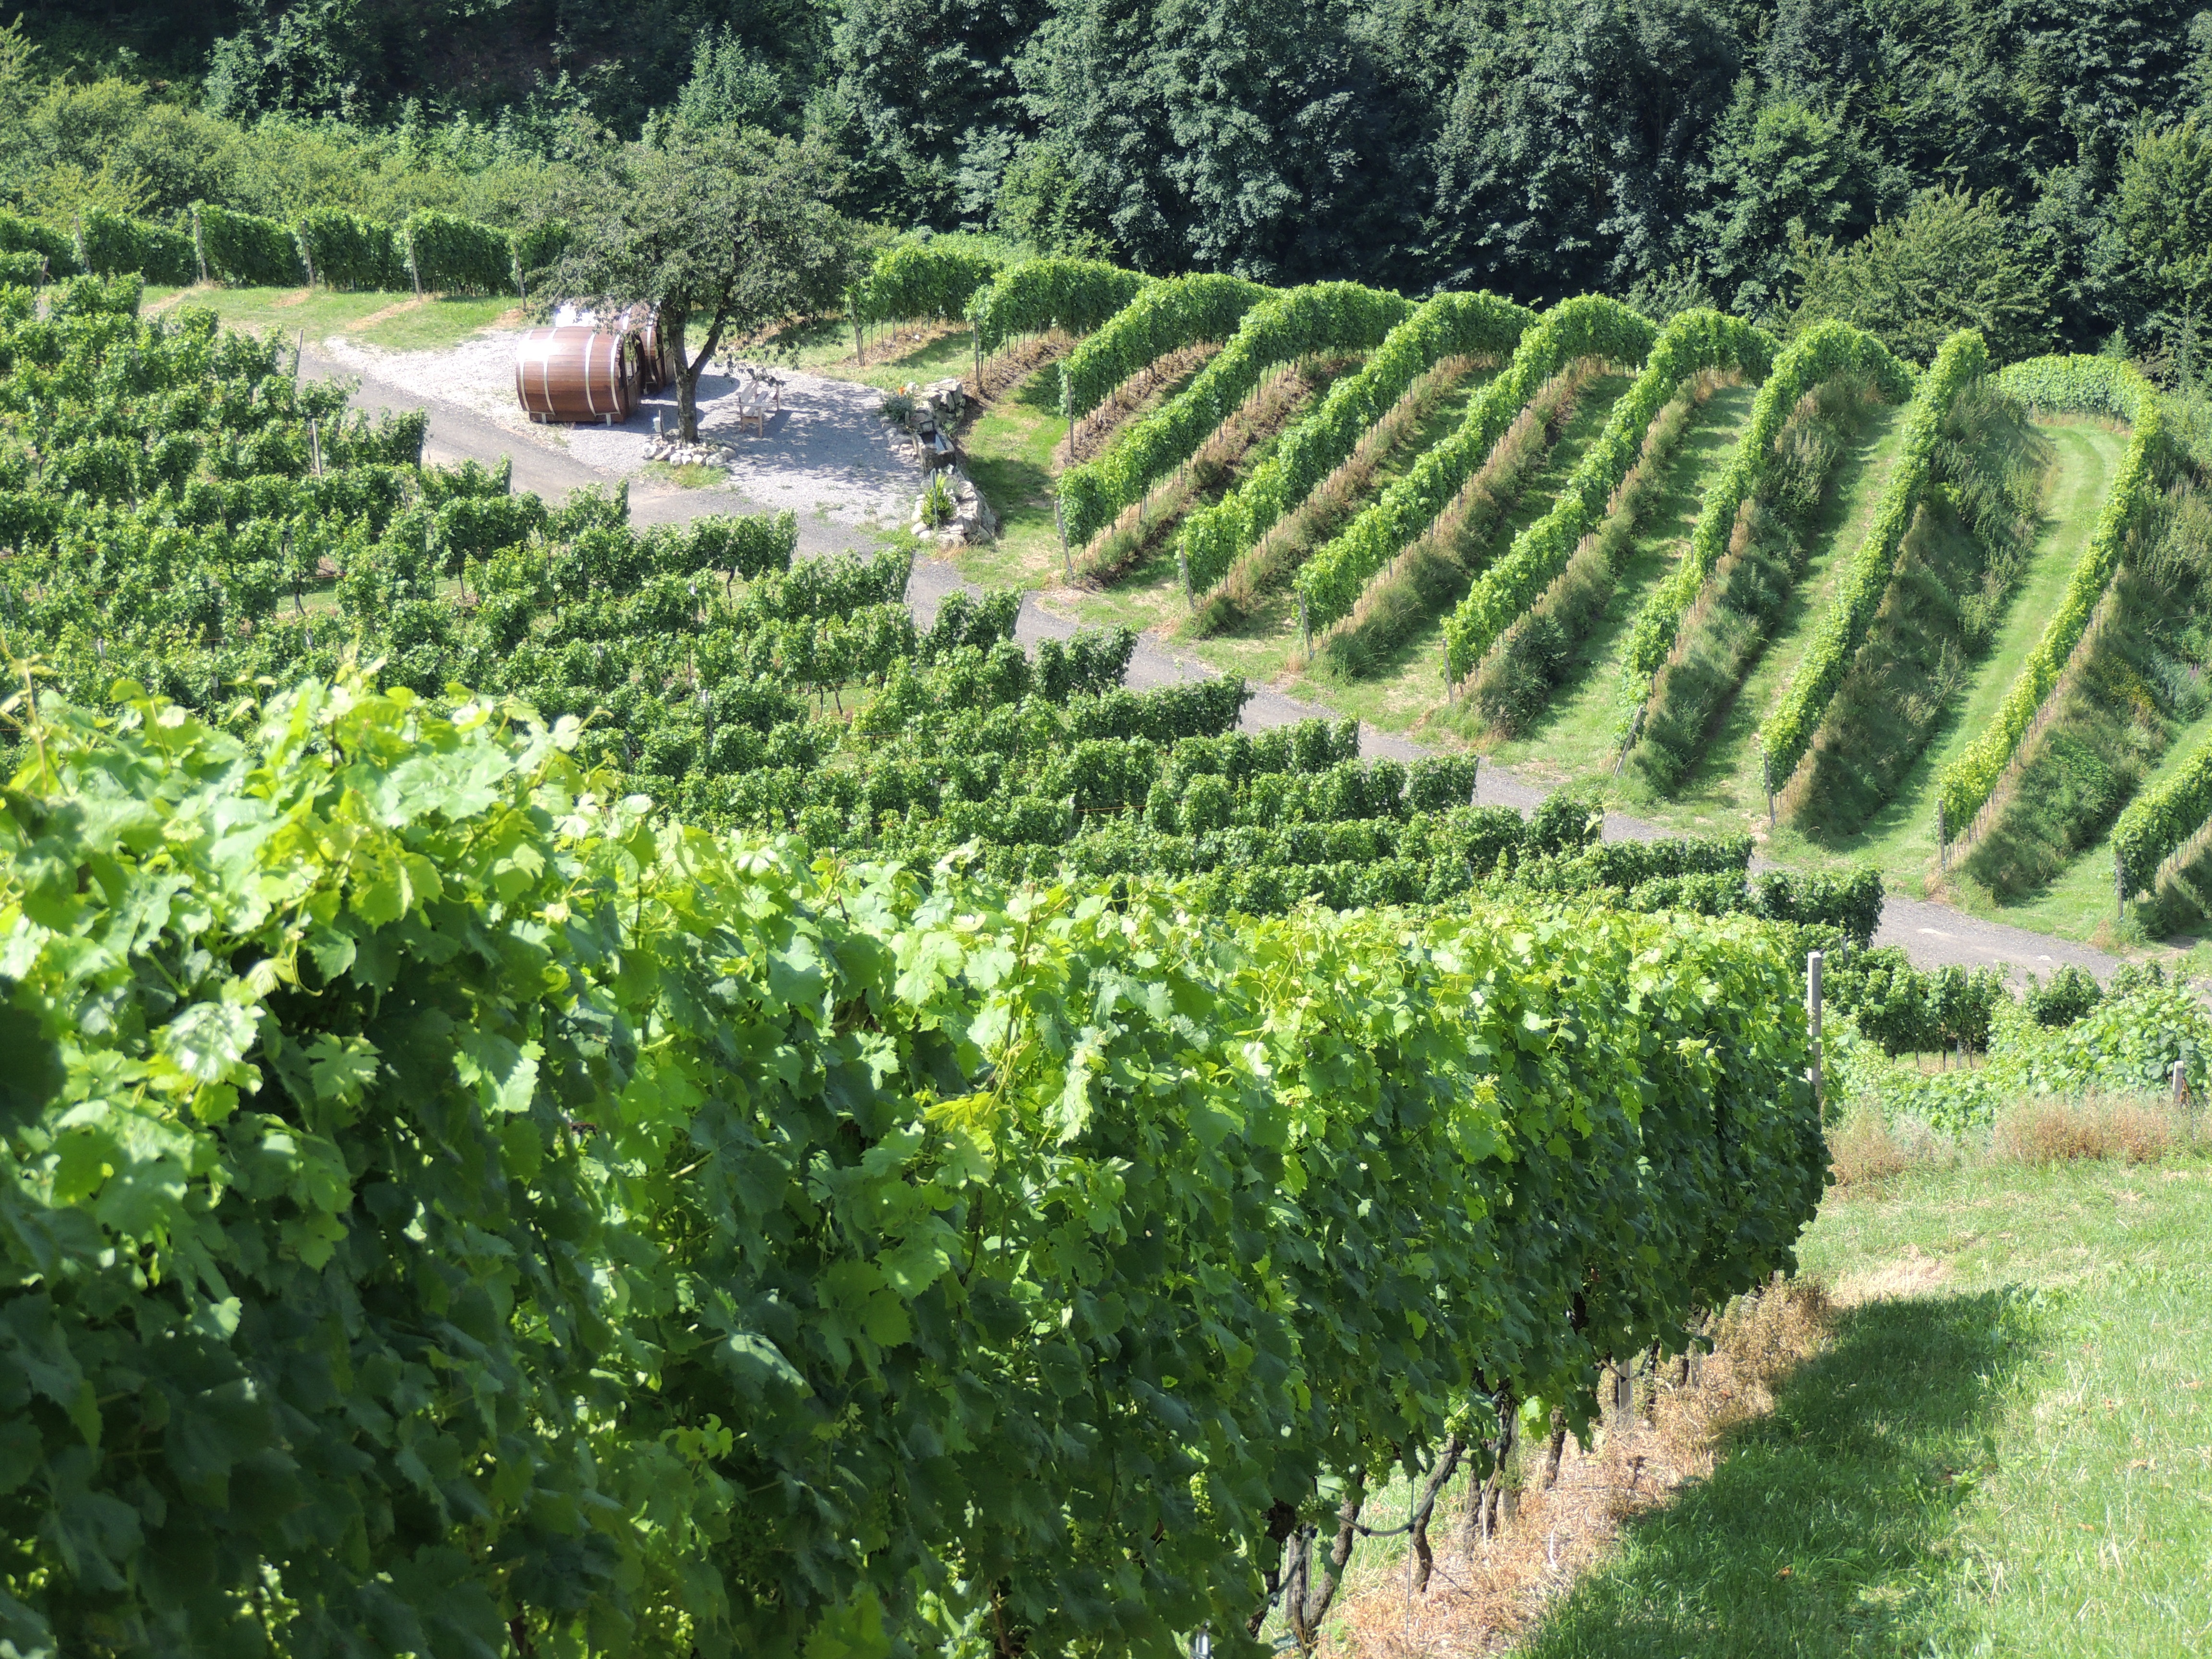
vineyard, wine, field, produce, crop, soil, agriculture, vines, shrub, plantation, outdoor structure